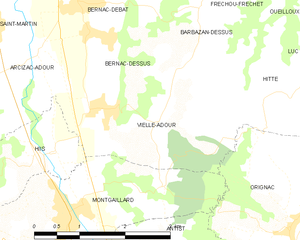
Carte des communes françaises
Vielle-Adour est une commune française située dans le département des Hautes-Pyrénées, en région Occitanie.